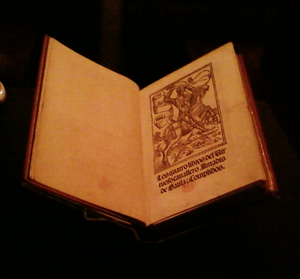
Amadis de Gaule est un roman de chevalerie espagnol qui, sous la forme où nous le lisons, est l'œuvre de Garci Rodríguez de Montalvo et fut publié en 1508 à Saragosse. Il s'agit du remaniement d'un texte antérieur dont la datation, la localisation et l'attribution sont fort discutées. L'ouvrage de Montalvo a été adapté en français par Nicolas Herberay des Essarts, dont la traduction a été publiée pour la première fois par Denis Janot, Vincent Sertenas et Jehan Longis en 1540 à Paris.